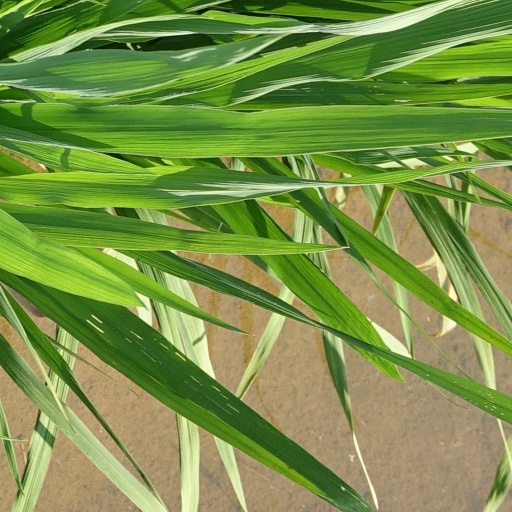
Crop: rice